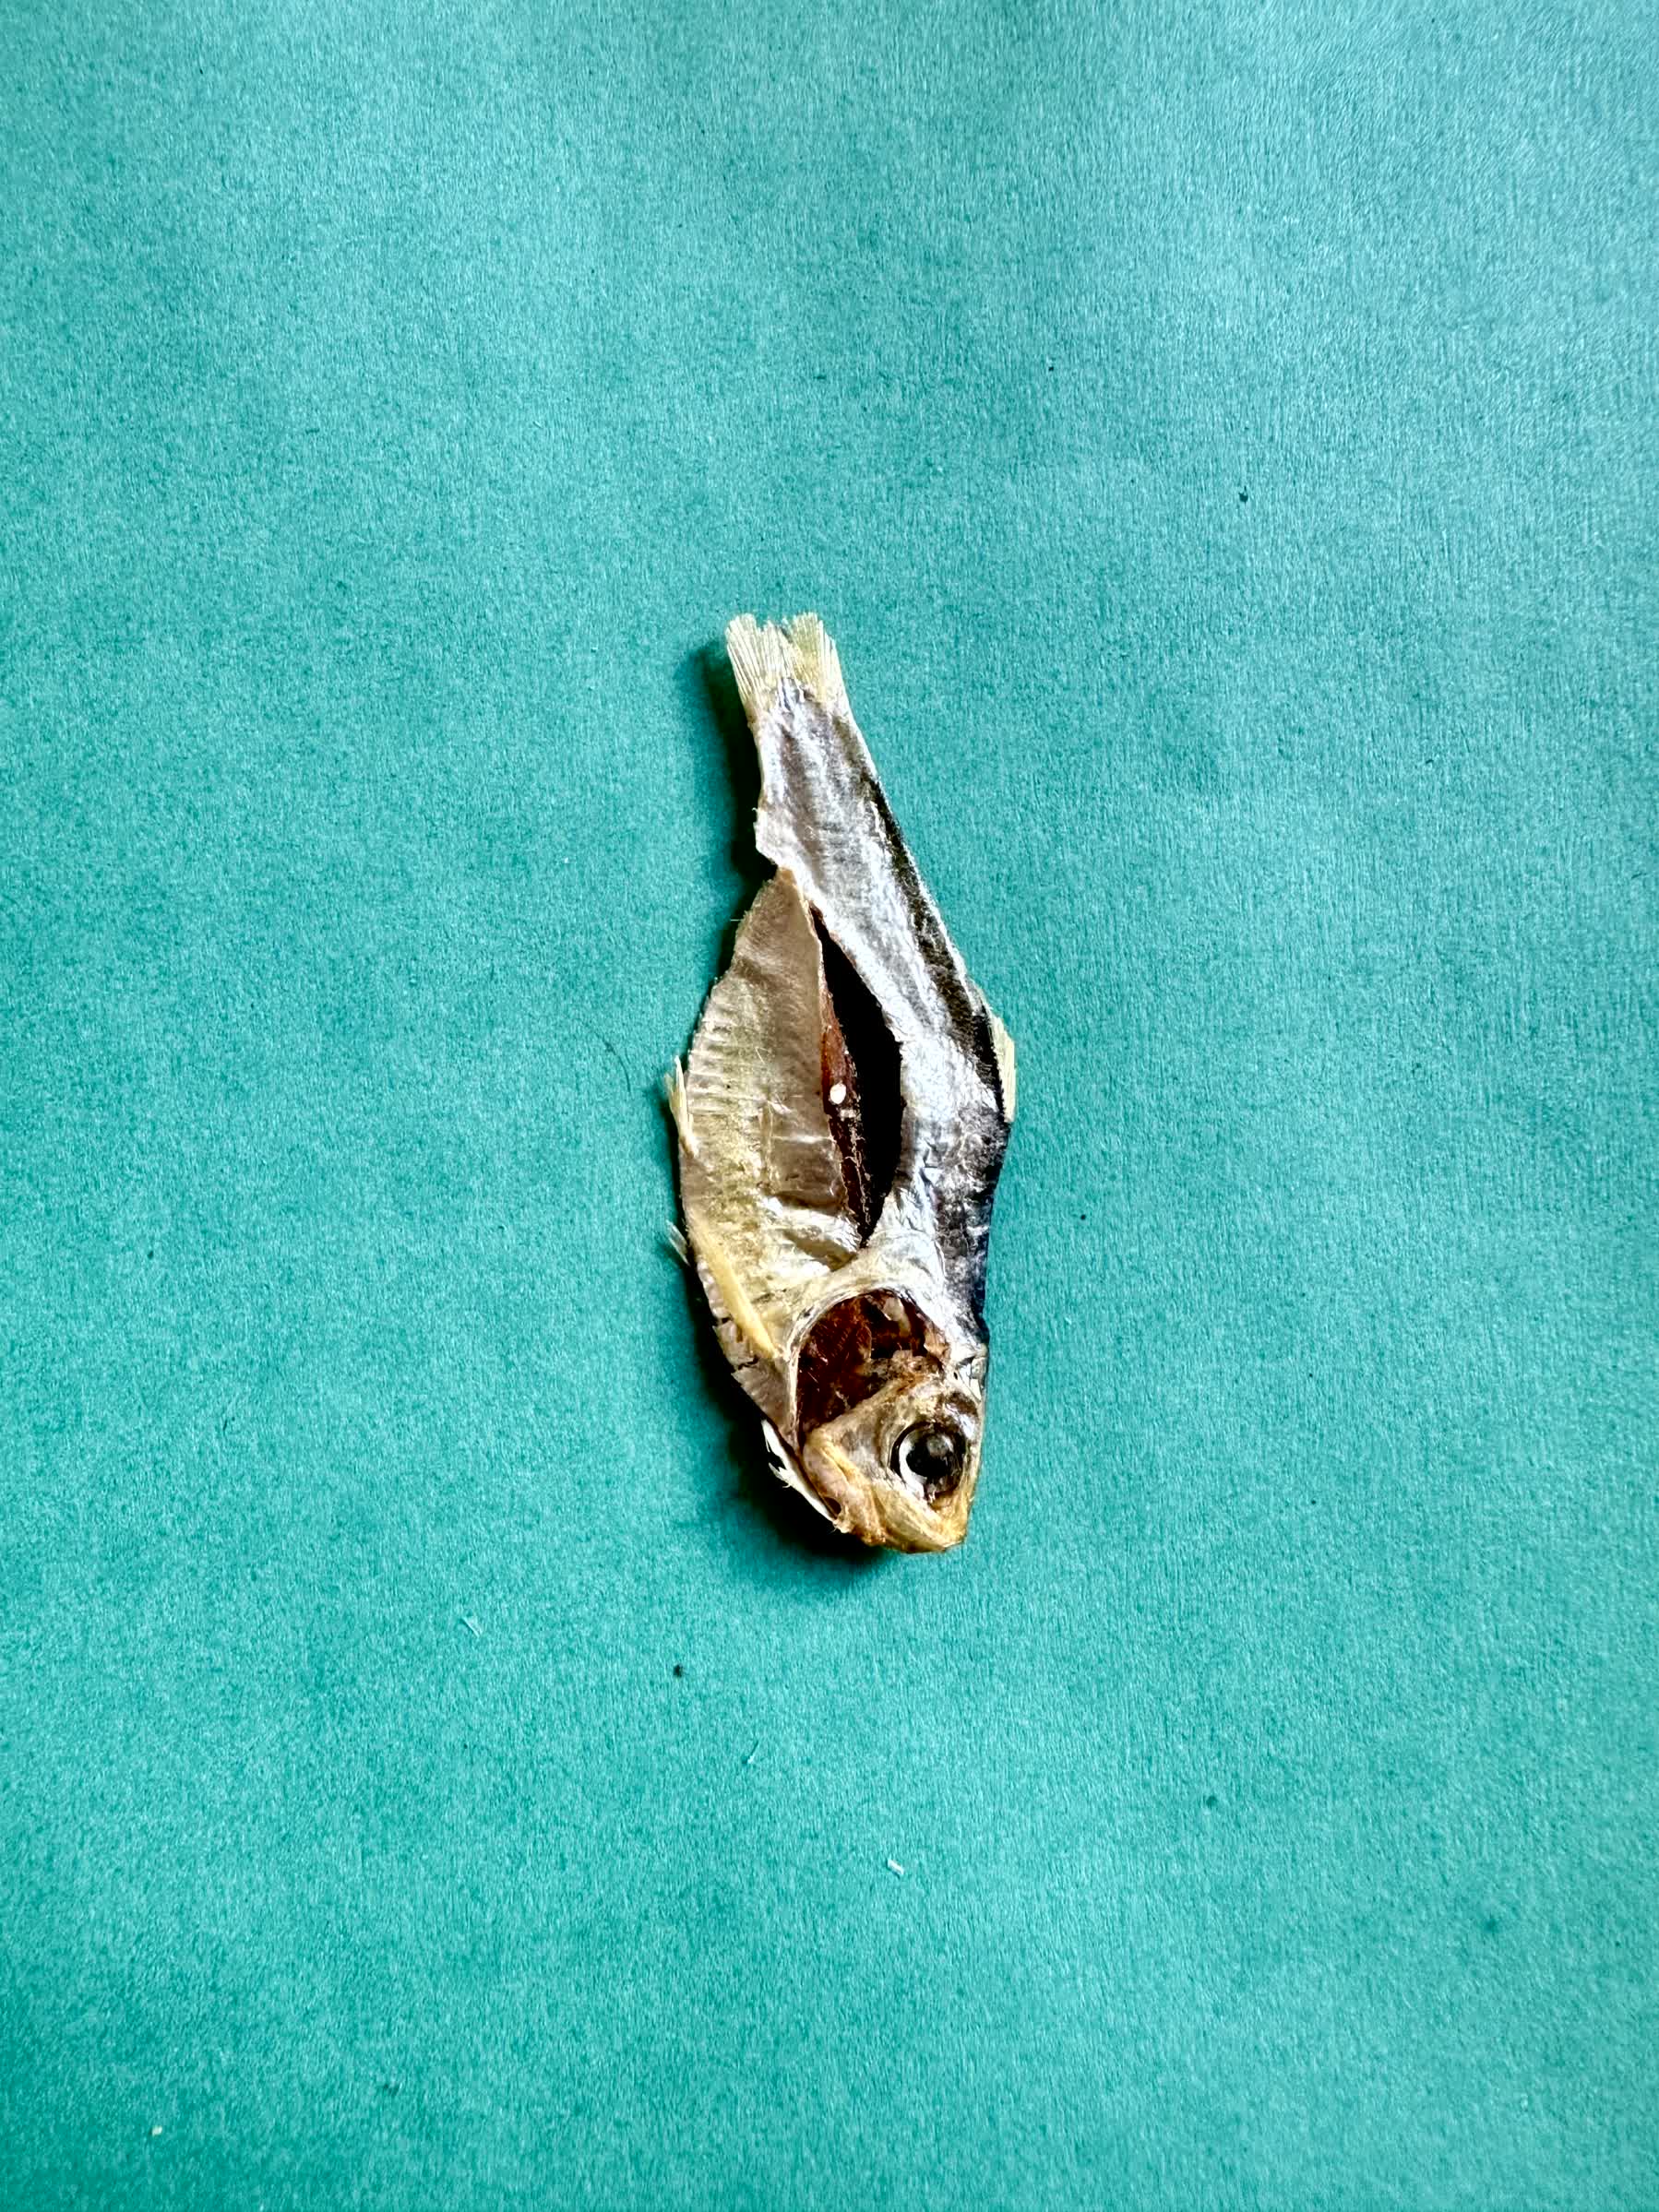
Species: Chapila